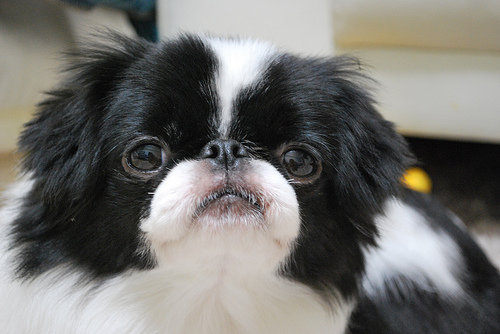
Animal: dog
Breed: japanese chin